Jānis Vitenbergs

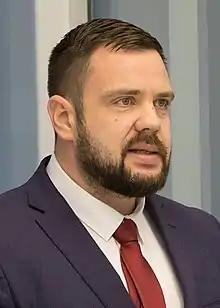
Vitenbergs in 2019

Jānis Vitenbergs (born May 8, 1985) is a Latvian politician, who served as the Minister of Economics of the Republic of Latvia from April 2020 until May 2021 and June 2021 until May 2022 Prior to this, he was the chairman of the Saeima national economic, rural, environmental, and regional policy committee.